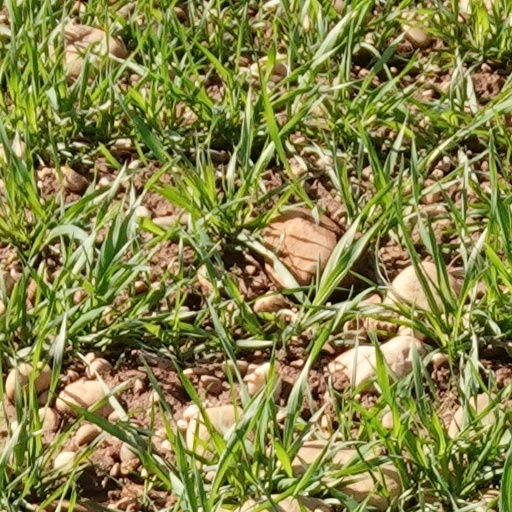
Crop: wheat